Colt McCoy

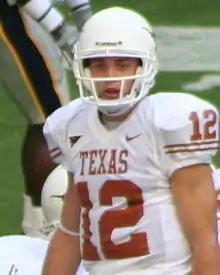
McCoy in 2006

The talk became more widespread during his junior year, as McCoy was mentioned by several analysts and voters as a potential 2008 Heisman winner. McCoy was the unanimous front-runner in an October 20 poll of 10 Heisman voters conducted by the "Rocky Mountain News". Tim Tebow, quarterback of the Florida Gators, had a vote as the 2007 winner. Seven games into the season he said that McCoy would have his vote at that point in the season.